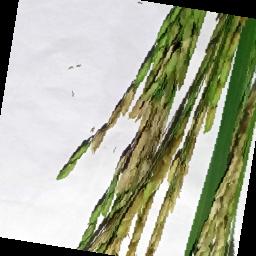
Label: Rice___Neck_Blast